Voyager 2

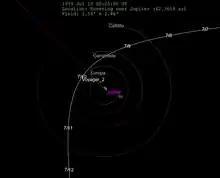
The trajectory of "Voyager 2" through the Jovian system

"Voyager 2"s closest approach to Jupiter occurred at 22:29 UT on July 9, 1979. It came within of the planet's cloud tops.